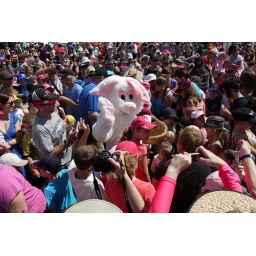
the easter bunny was popular amongst the kids as he was flying in from the sky